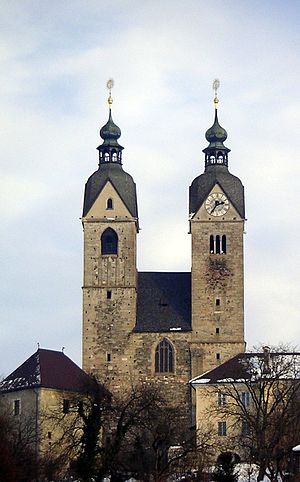
Pilgrimskirken i Maria Saal
Marienkirche fra vest med de to tårne.
Mariakirken i den østrigske by Maria Saal er en sengotisk valfartskirke. Den første kirke på stedet blev bygget i 700-tallet af biskop Modestus, som var kommet til Kärnten for at omvende befolkningen til kristendommen. Maria Saal blev religiøst centrum og biskopsæde frem til 900-tallet. I 1400-tallet blev kirken ombygget til en treskibet gotisk kirke med to store tårne og blev omgivet med et forsvarsanlæg. I 1669 brændte kirken men blev genopbygget.